UEFA Champions League

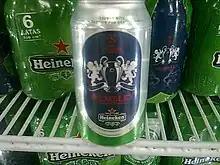
A can of Heineken with the branding of the 2011 UEFA Champions League final

Each year, the winning team is presented with the European Champion Clubs' Cup, the current version of which has been awarded since 1967. From the 1968–69 season and prior to the 2008–09 season any team that won the Champions League three years in a row or five times overall was awarded the official trophy permanently. Each time a club achieved this, a new official trophy had to be forged for the following season. Five clubs own a version of the official trophy: Real Madrid, Ajax, Bayern Munich, Milan and Liverpool. Since 2008, the official trophy has remained with UEFA and the clubs are awarded a replica.